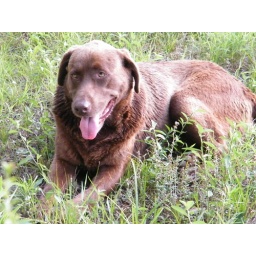
My neighbors dog after swimming in the lake.